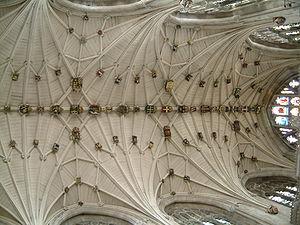
Cathédrale de Winchester, Winchester, Royaume-Uni